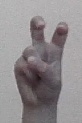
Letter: toot